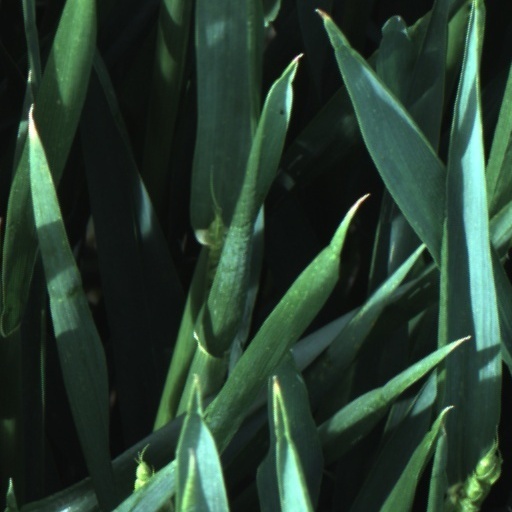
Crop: wheat